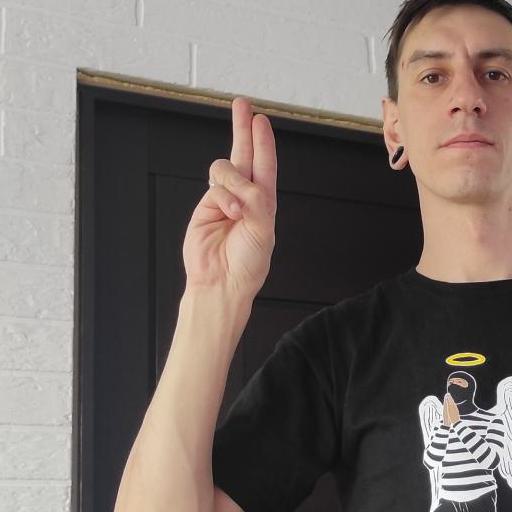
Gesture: two_up